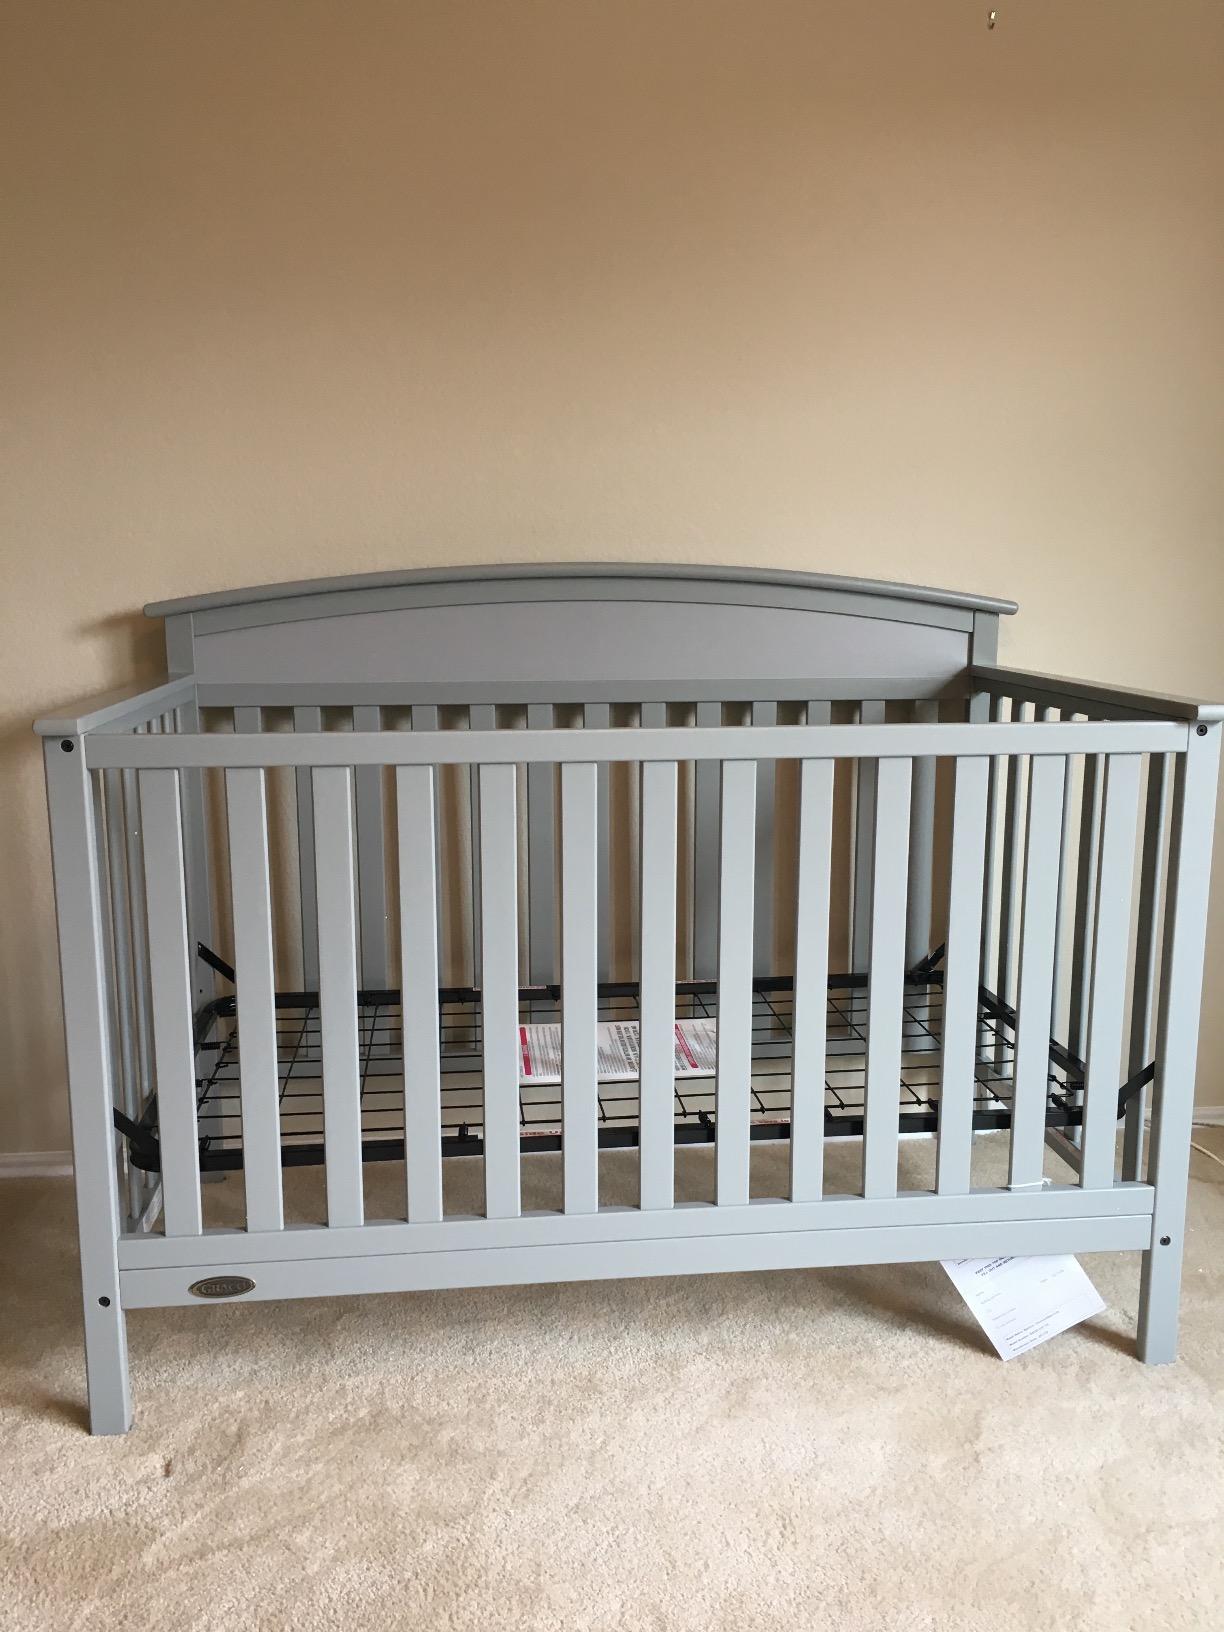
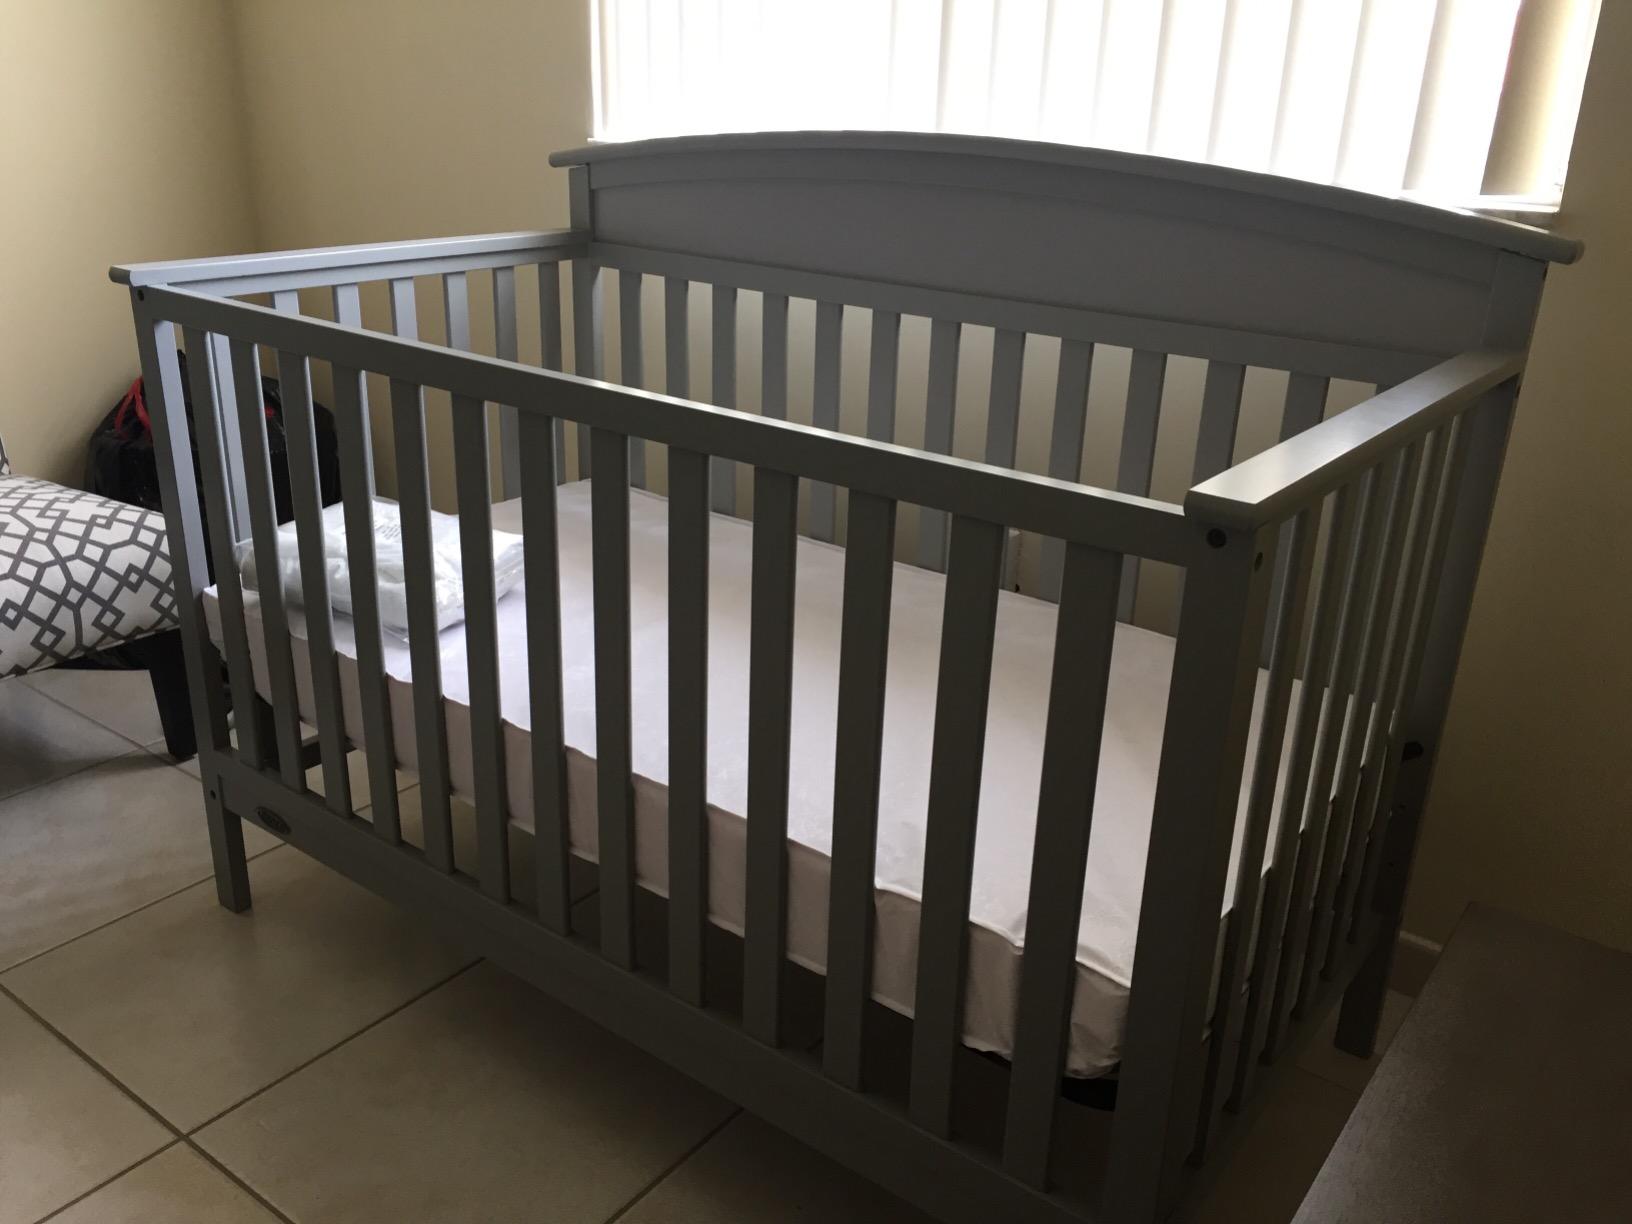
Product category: products_crib
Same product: yes